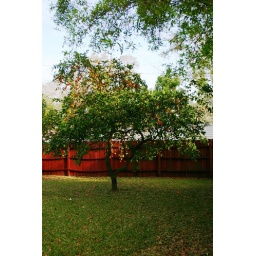
My parents have an orange tree in their backyard!!!